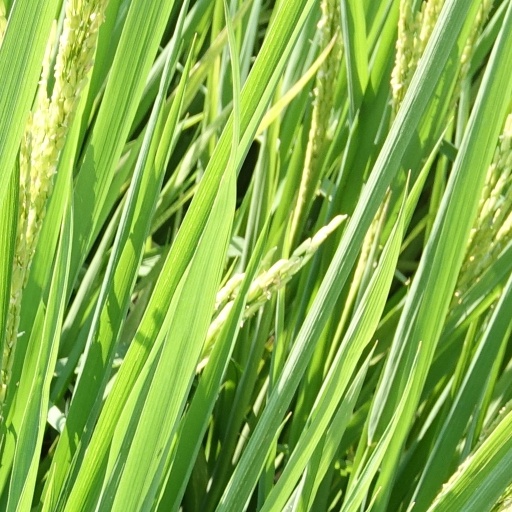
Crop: rice